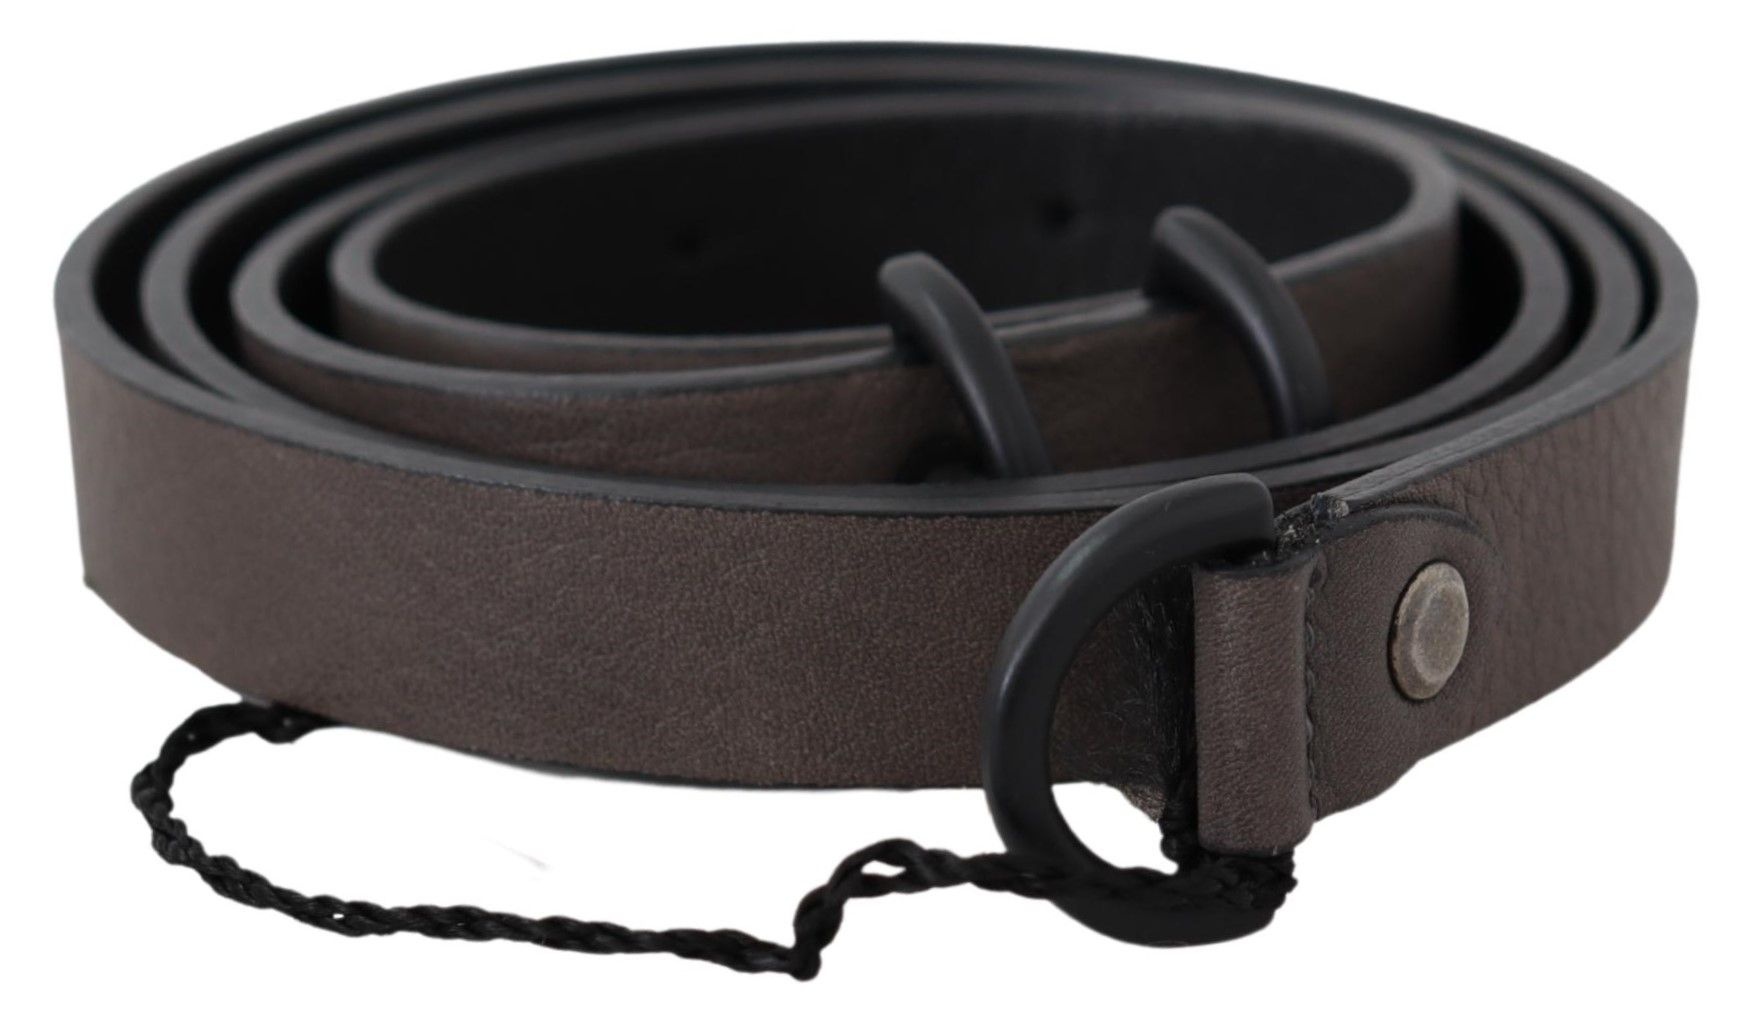
Costume National Brown Leather Skinny Round Buckle Belt
Costume National Gorgeous brand new with tags, 100% Authentic Costume National belt is crafted from brown leather, this classic belt featuring black-tone hardware and a round buckle fastening. Model: Adjustable Belt Motive: Solid pattern Material: Leather Color: Dark Brown Logo details Made in Italy
Brand: Costume National
Category: Apparel & Accessories > Clothing Accessories > Belts